Roman Candles (1966 film)

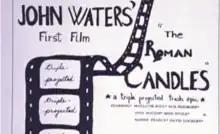
Original film poster

Roman Candles is a 1966 short film directed by John Waters and starring Divine, Mary Vivian Pearce, David Lochary, Mink Stole, and Maelcum Soul.